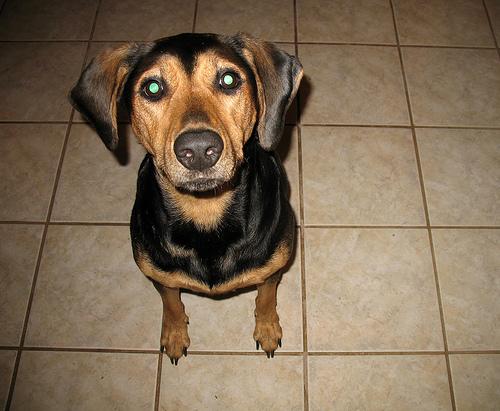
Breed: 225-n000062-black_and_tan_coonhound